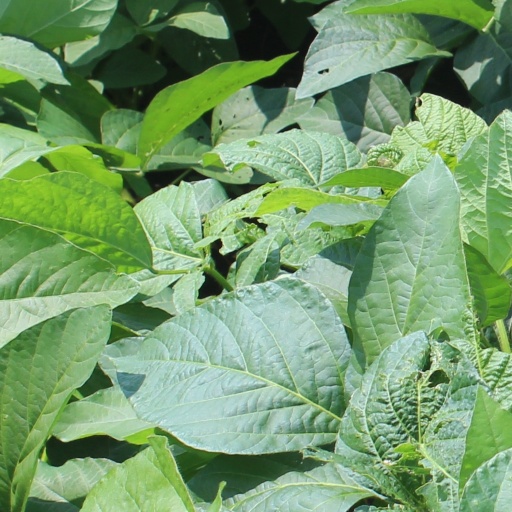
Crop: soybean